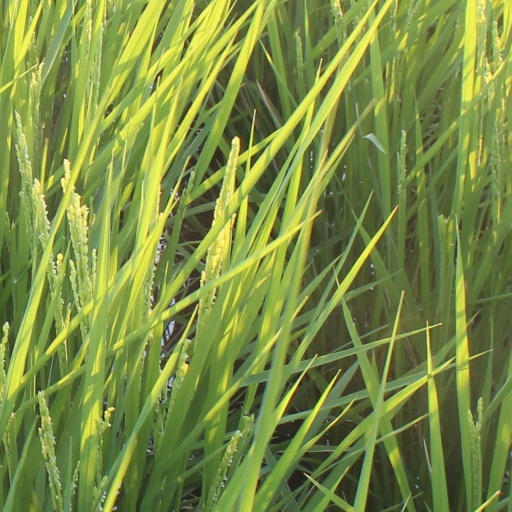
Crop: rice